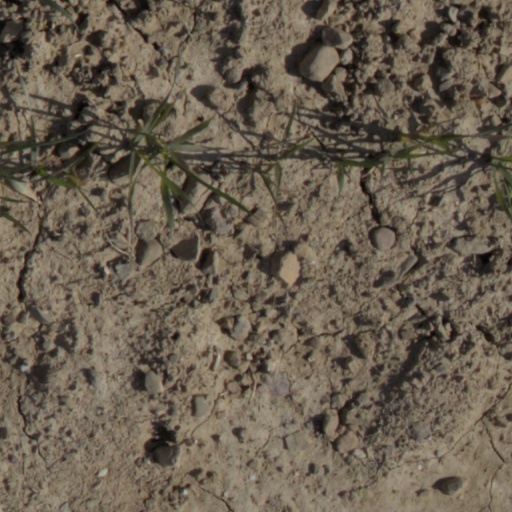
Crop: wheat